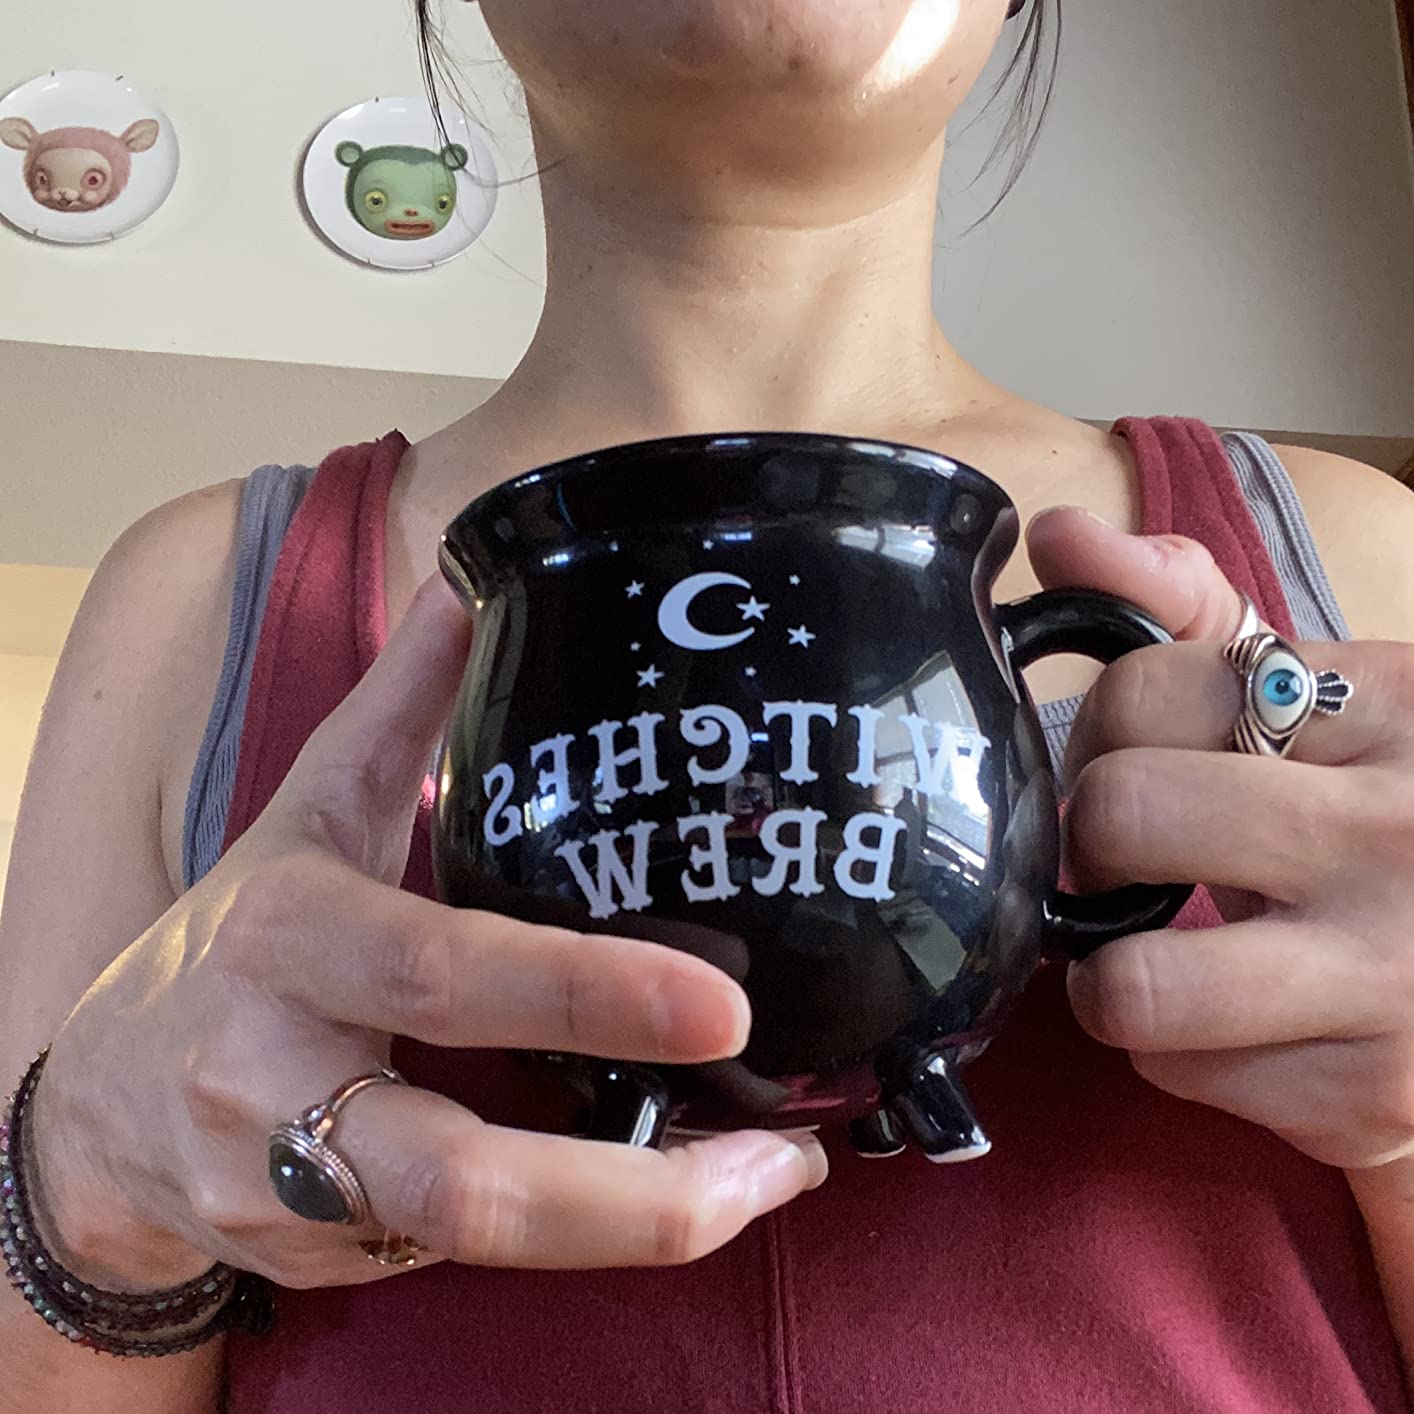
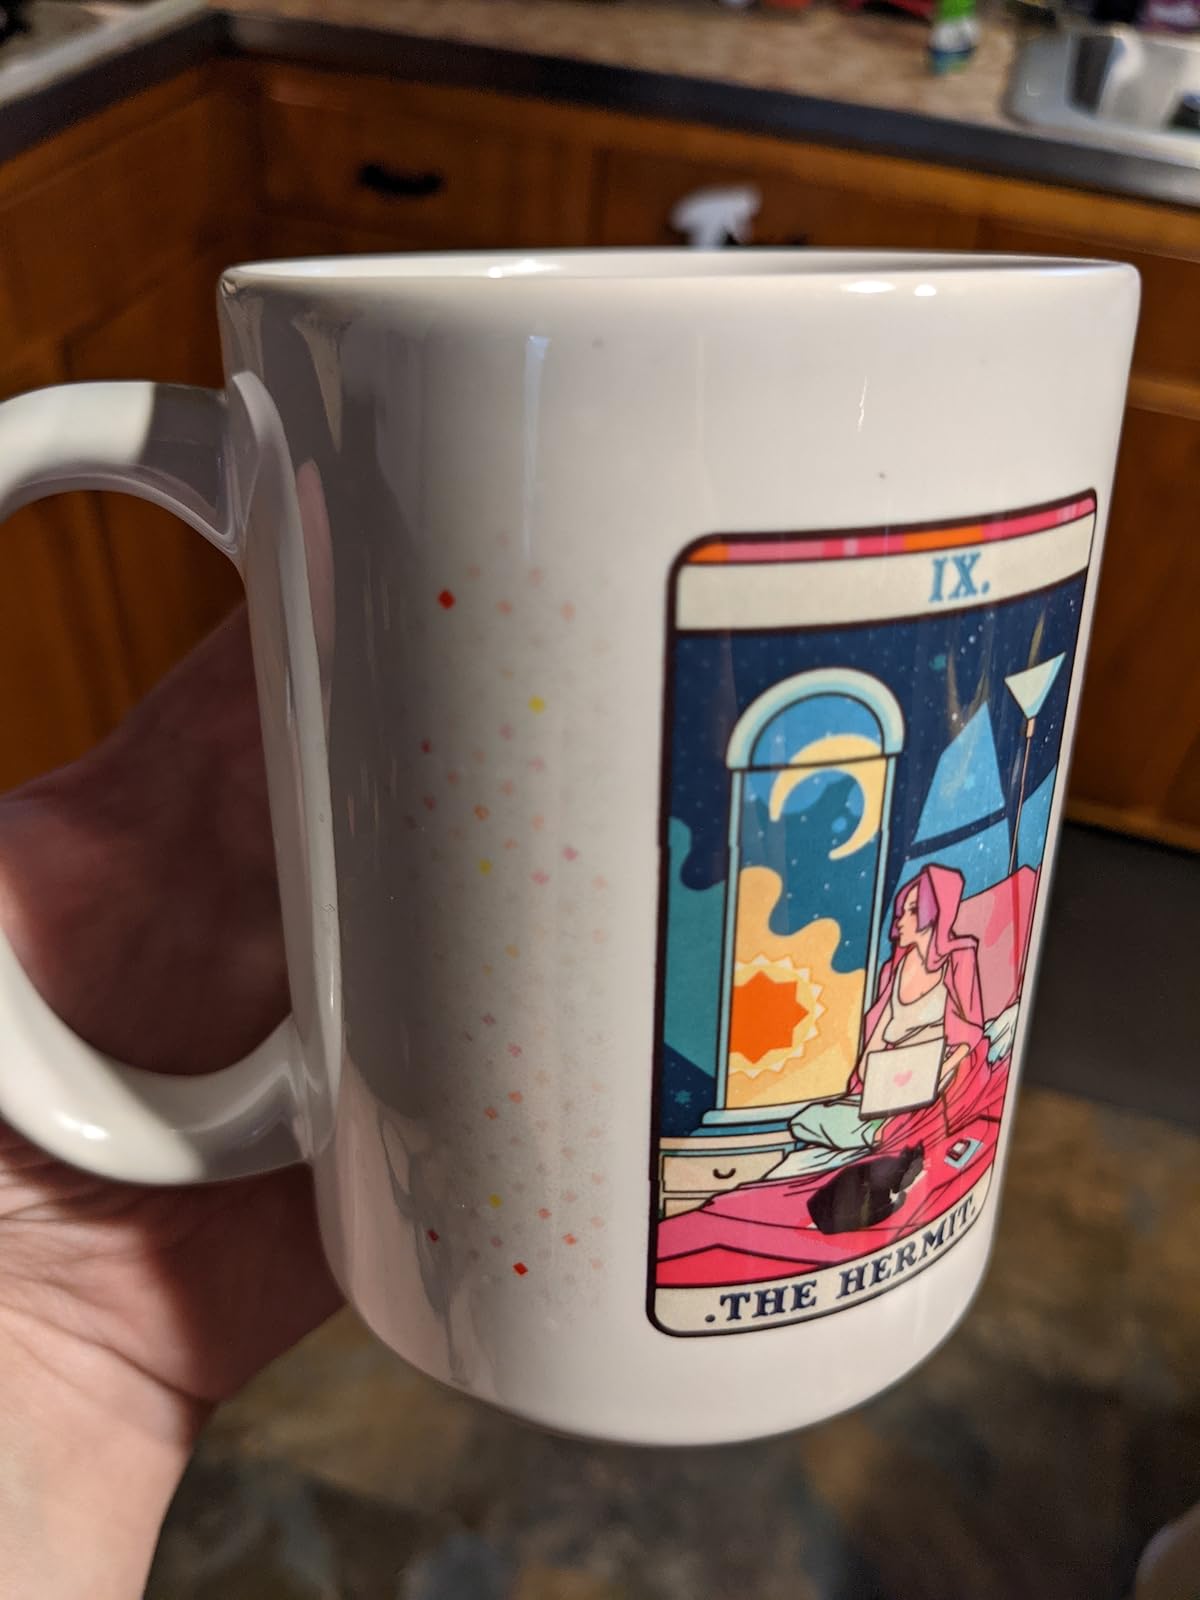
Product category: items_mug
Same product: no